Metal Slug 4

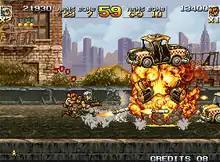
Gameplay screenshot, showing Nadia and Trevor battling multiple enemies.

A bonus scoring system was added that allows the player to be rewarded depending on how many enemies are killed in the time allotted. The time allotted is determined from the type of emblem that is picked up. A time meter will appear on the top of the screen, and if the player lives through the end of the level, they will be awarded bonus points for badges that represent feats accomplished. Eri and Tarma were replaced with Nadia and Trevor.